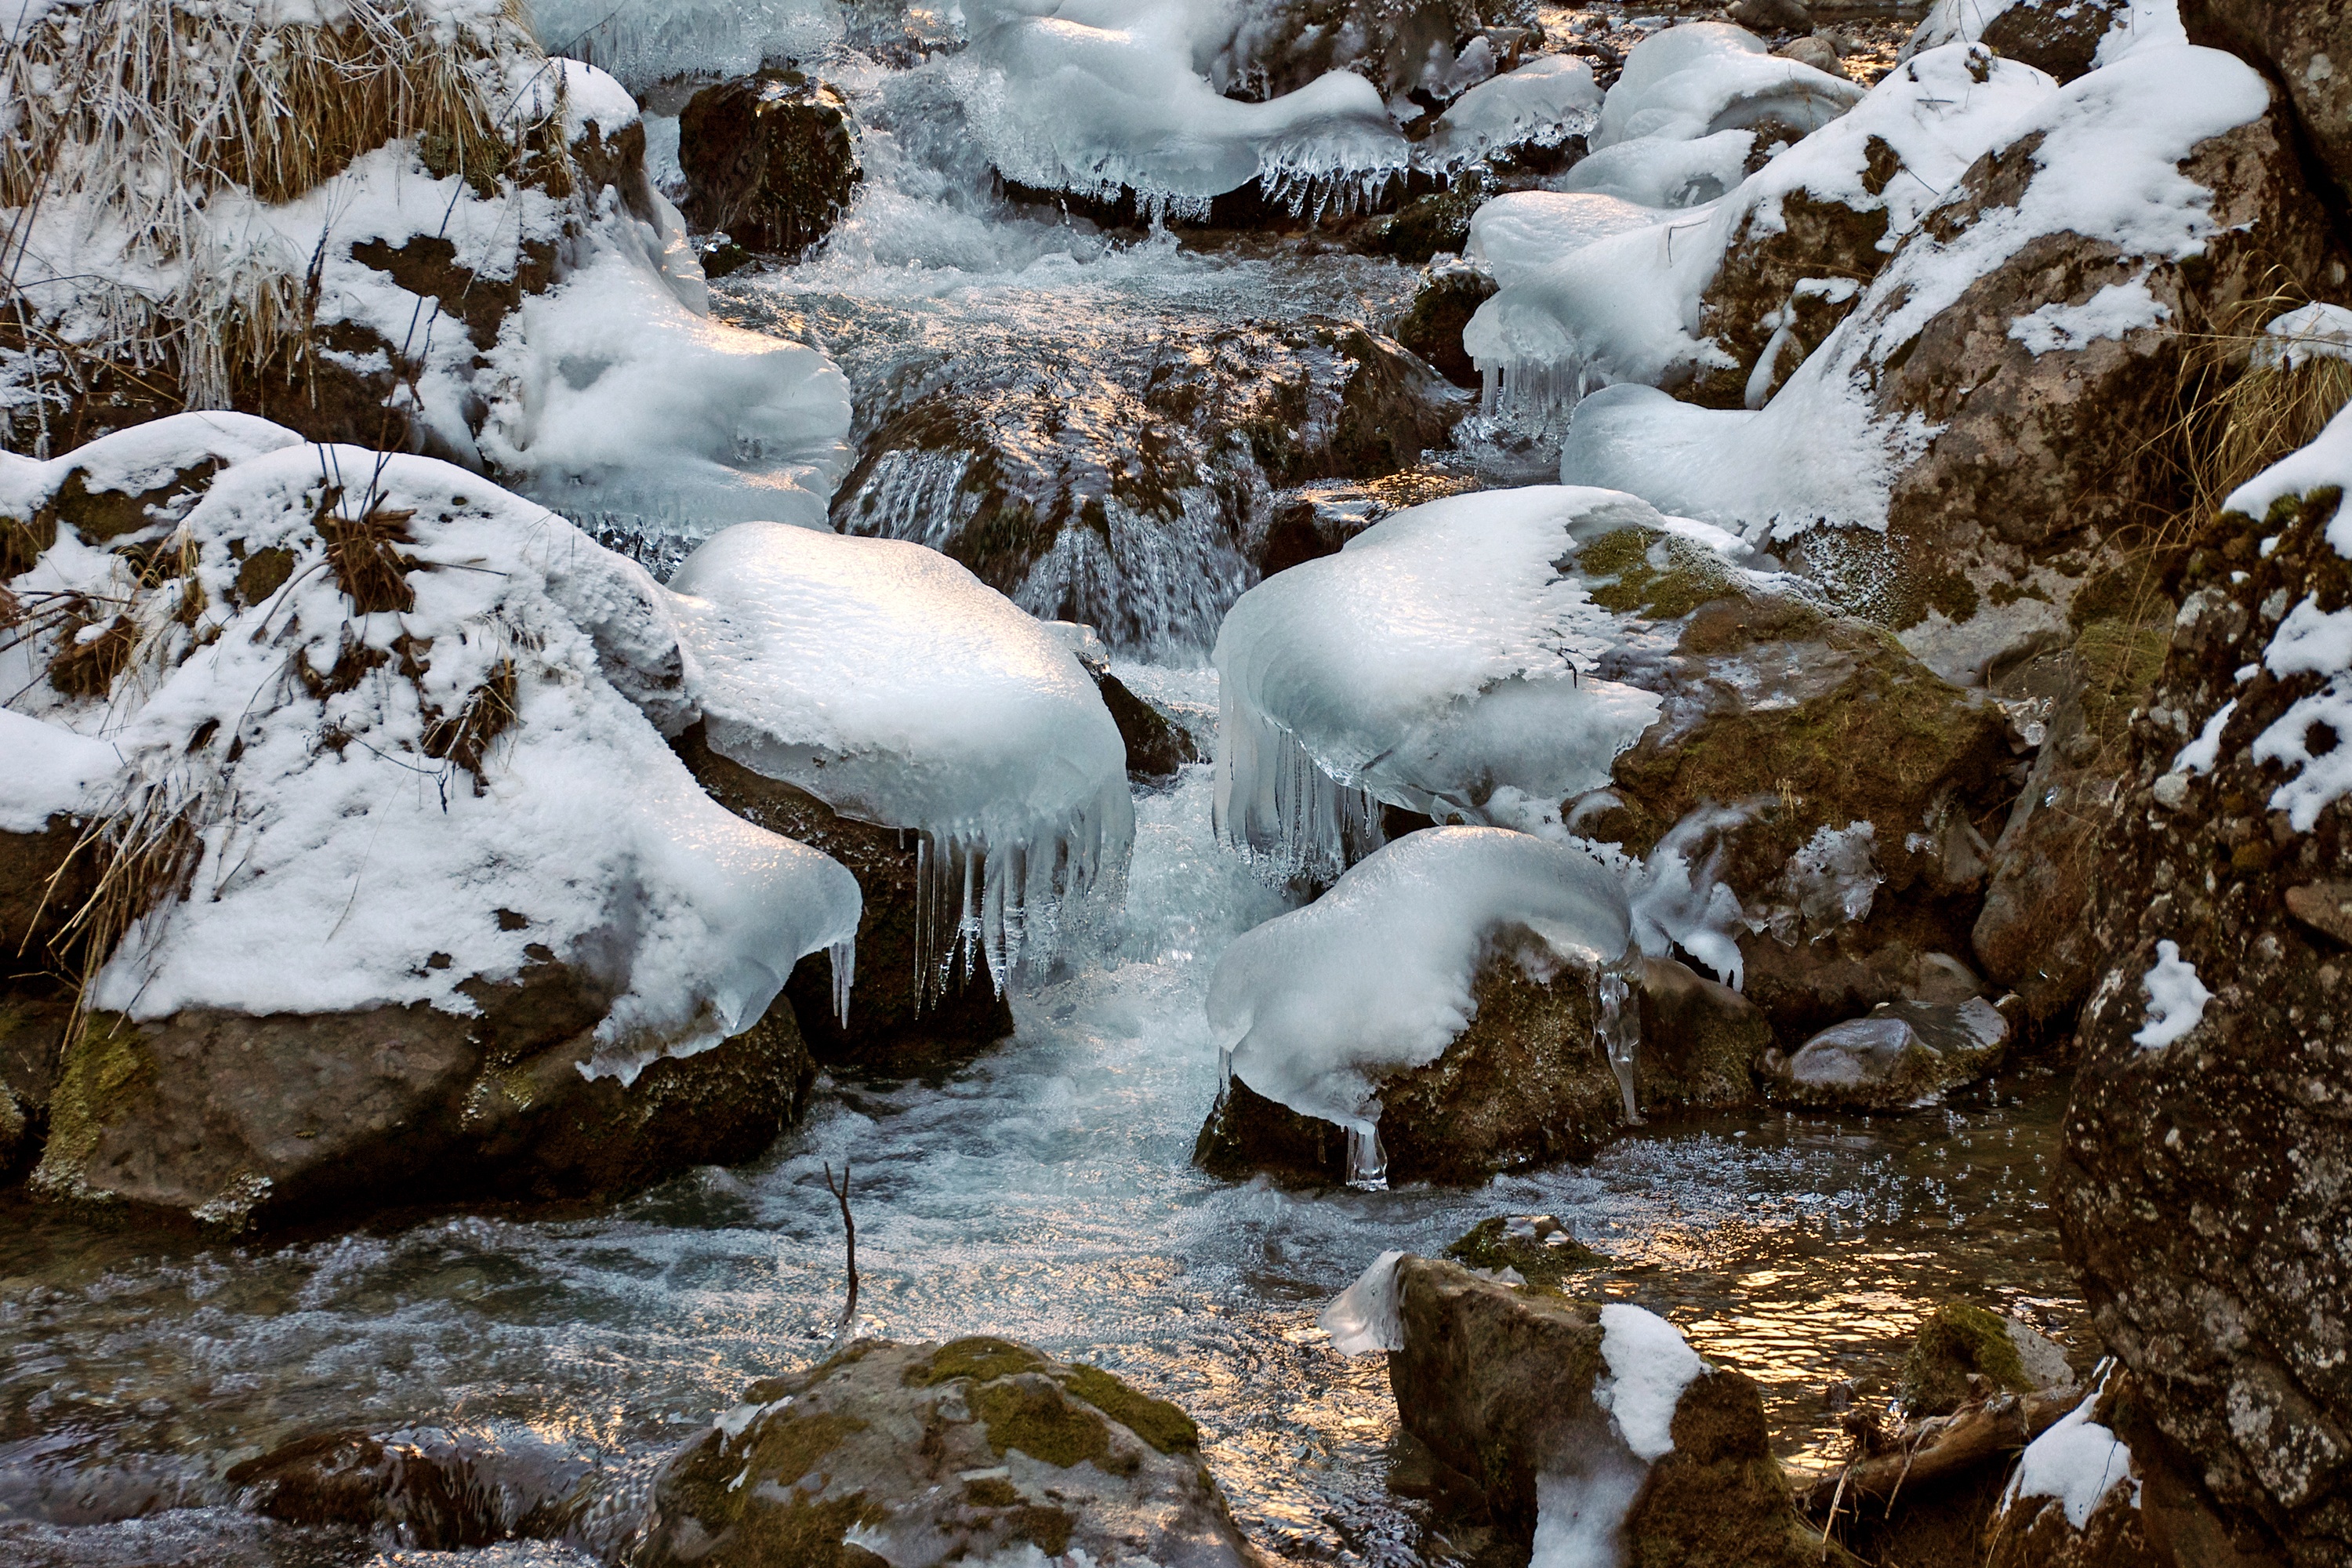
landscape, sea, tree, water, nature, rock, wilderness, mountain, snow, cold, winter, leaf, wave, river, stream, ice, reflection, autumn, weather, rapid, season, roar, dolomites, marmolada